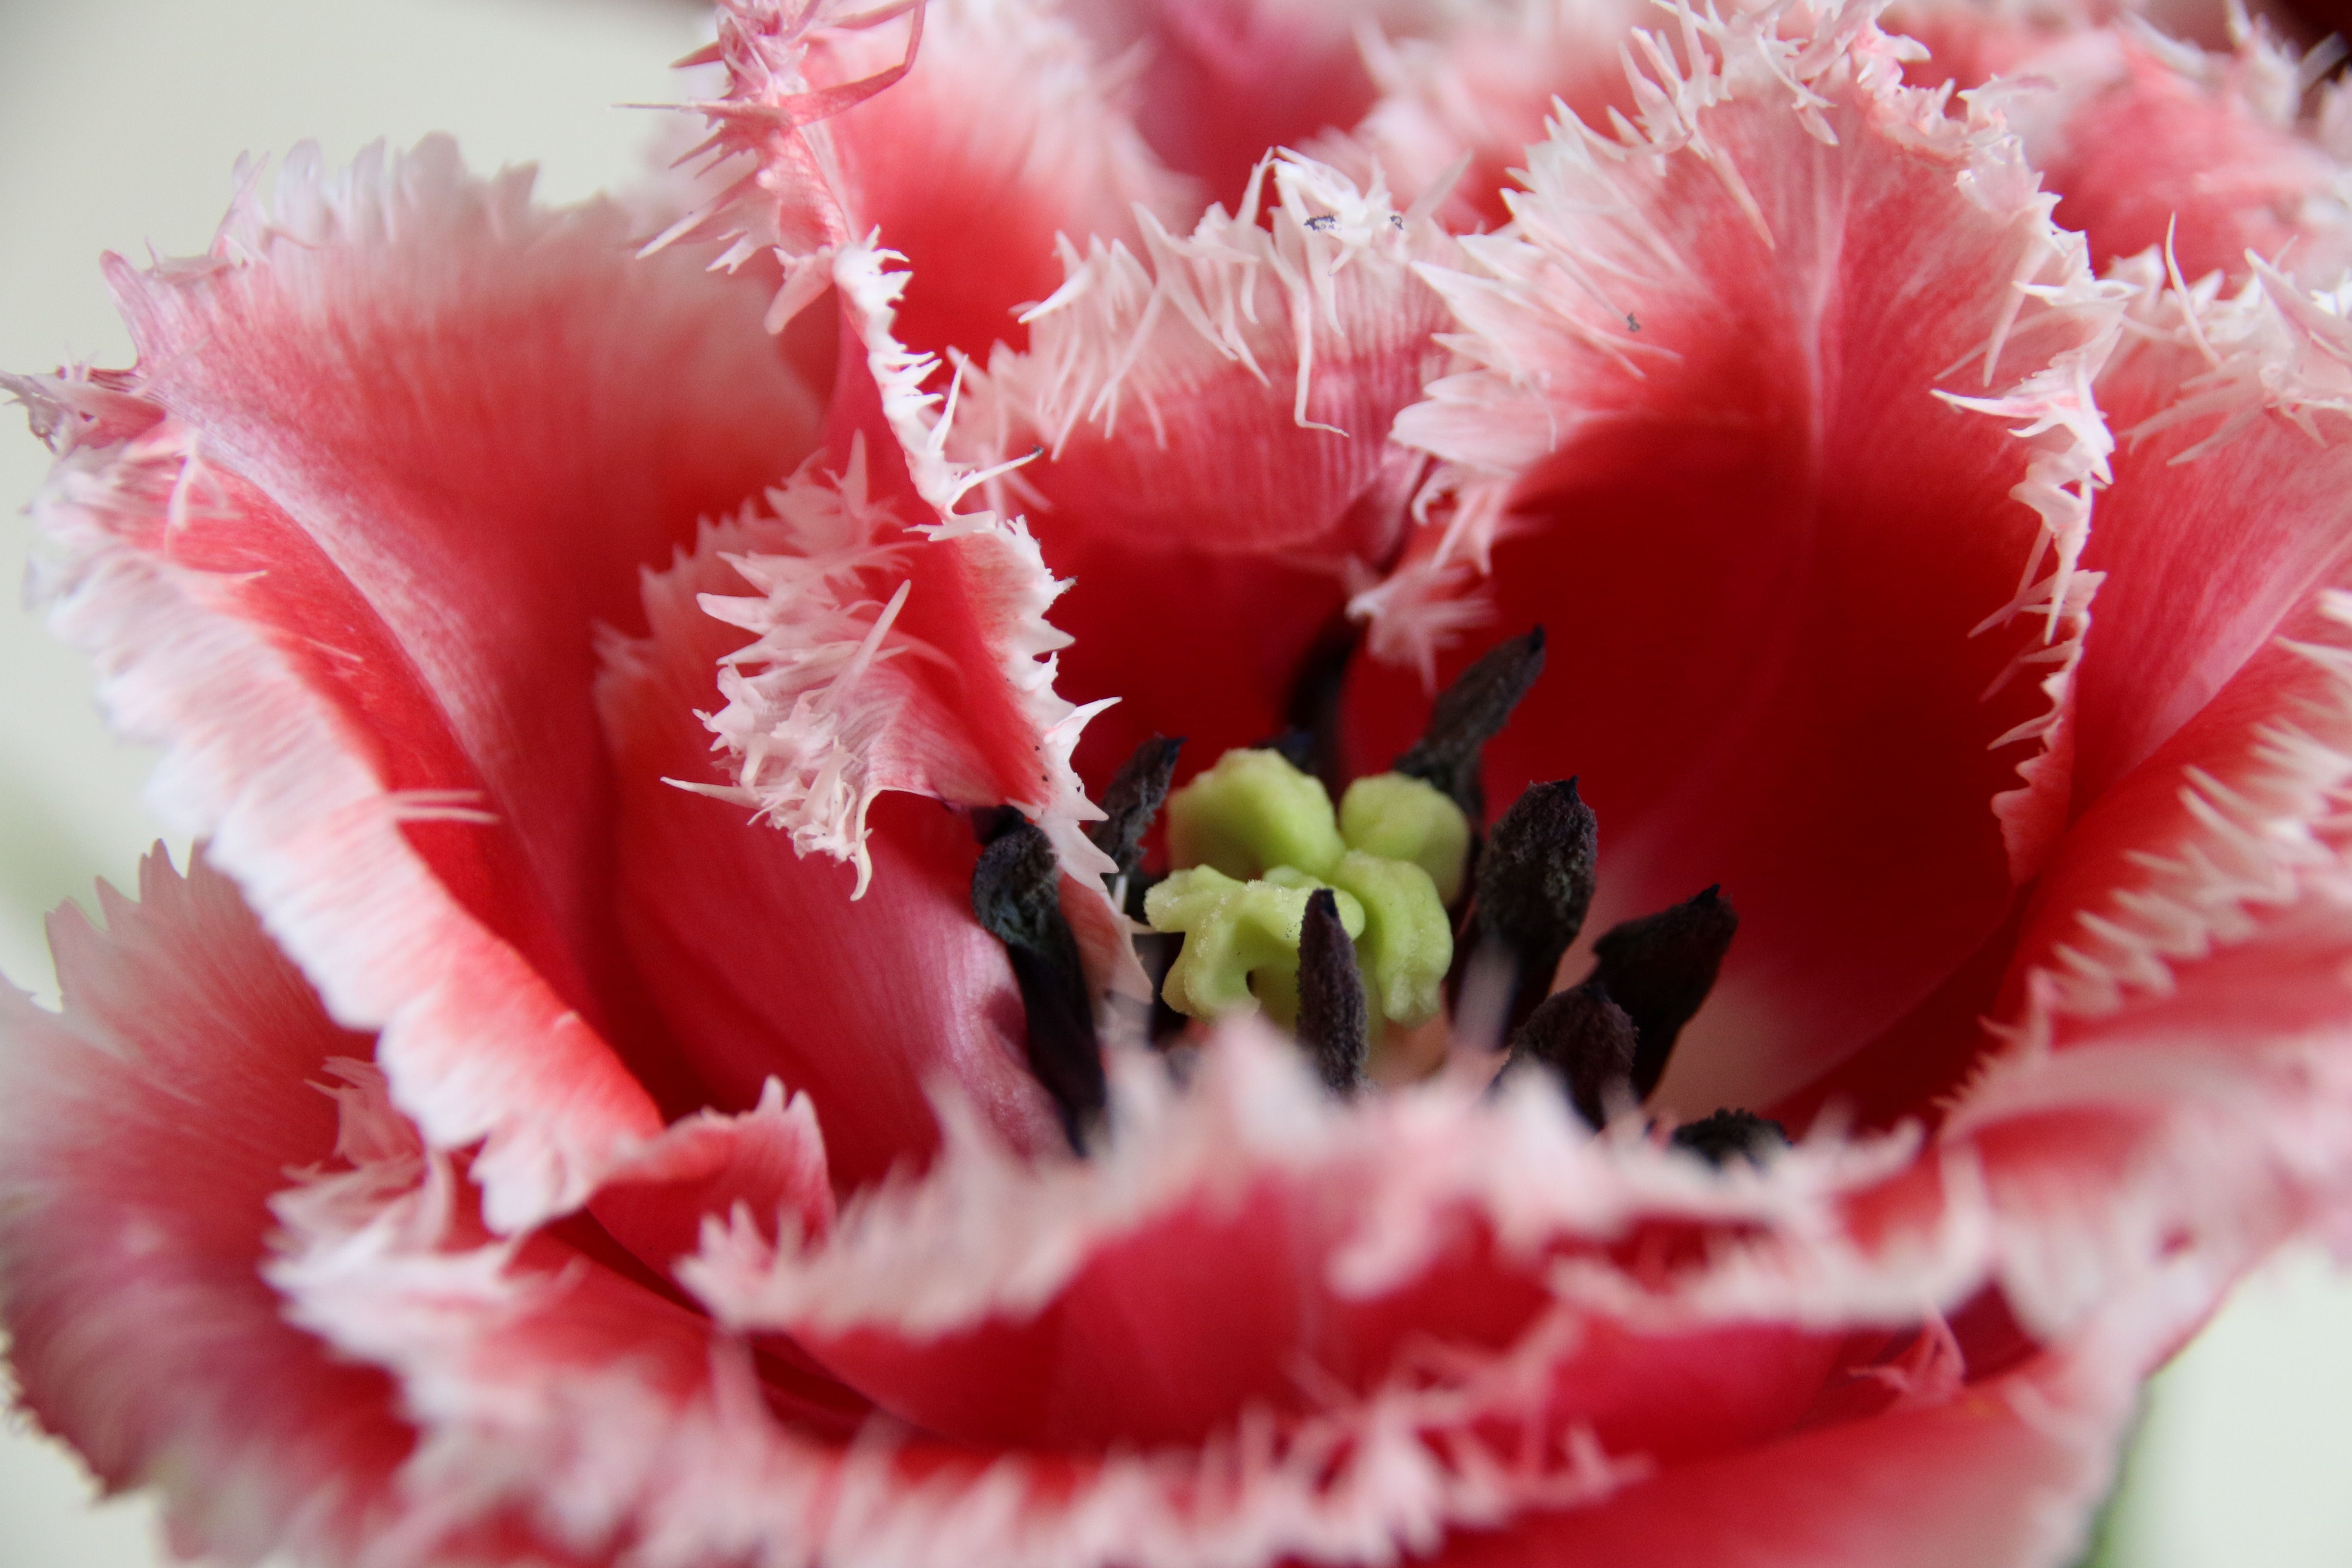
nature, plant, flower, petal, bloom, tulip, spring, colorful, pink, flowers, close up, holland, netherlands, cool image, carnation, tulips, cool photo, floristry, keukenhof, coloured, macro photography, flowering plant, lily family, pink family